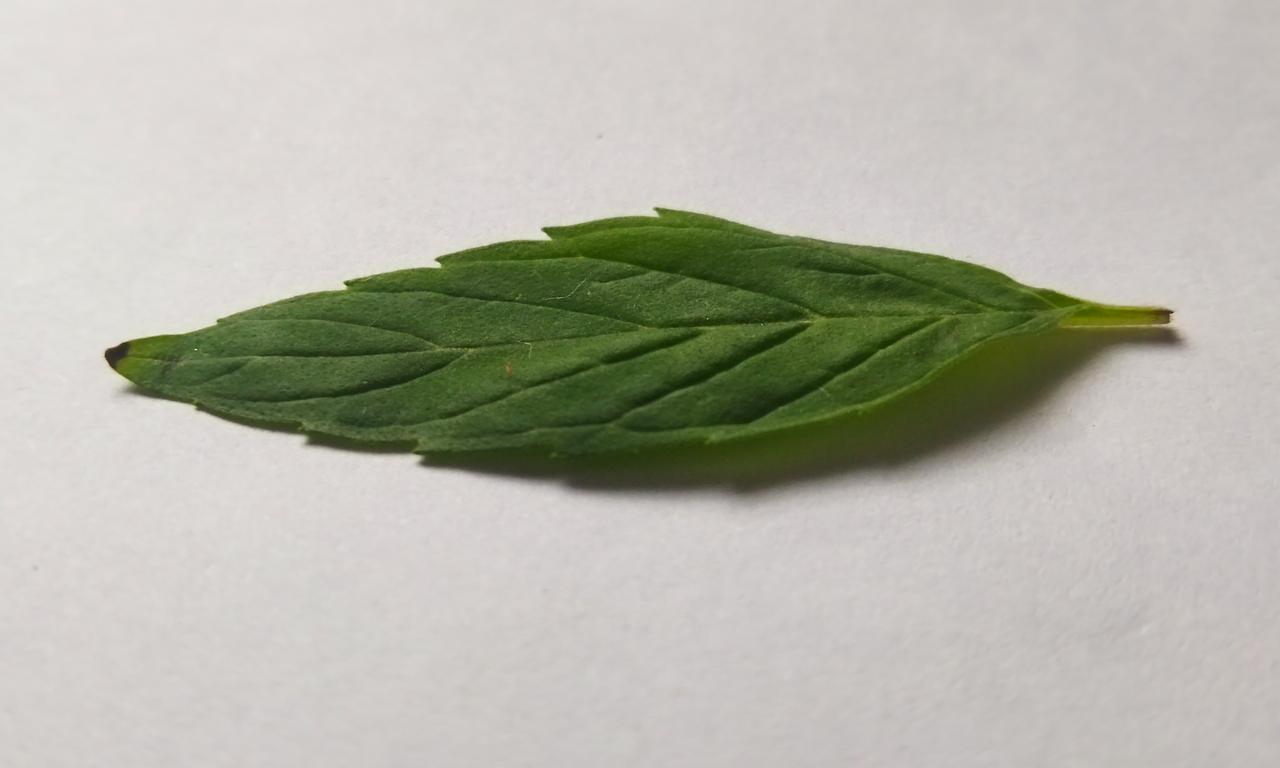
Label: Fresh